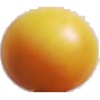
Label: cherry_wax_yellow